Some (song)

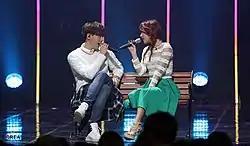
Soyou and Junggigo performing the song

Soyou and Junggigo had their debut stage on Mnet's "M Countdown" on February 6, 2014. The duo also performed "Some" on various music shows such as "Music Bank", "Music Core" and "Inkigayo" in February and March.